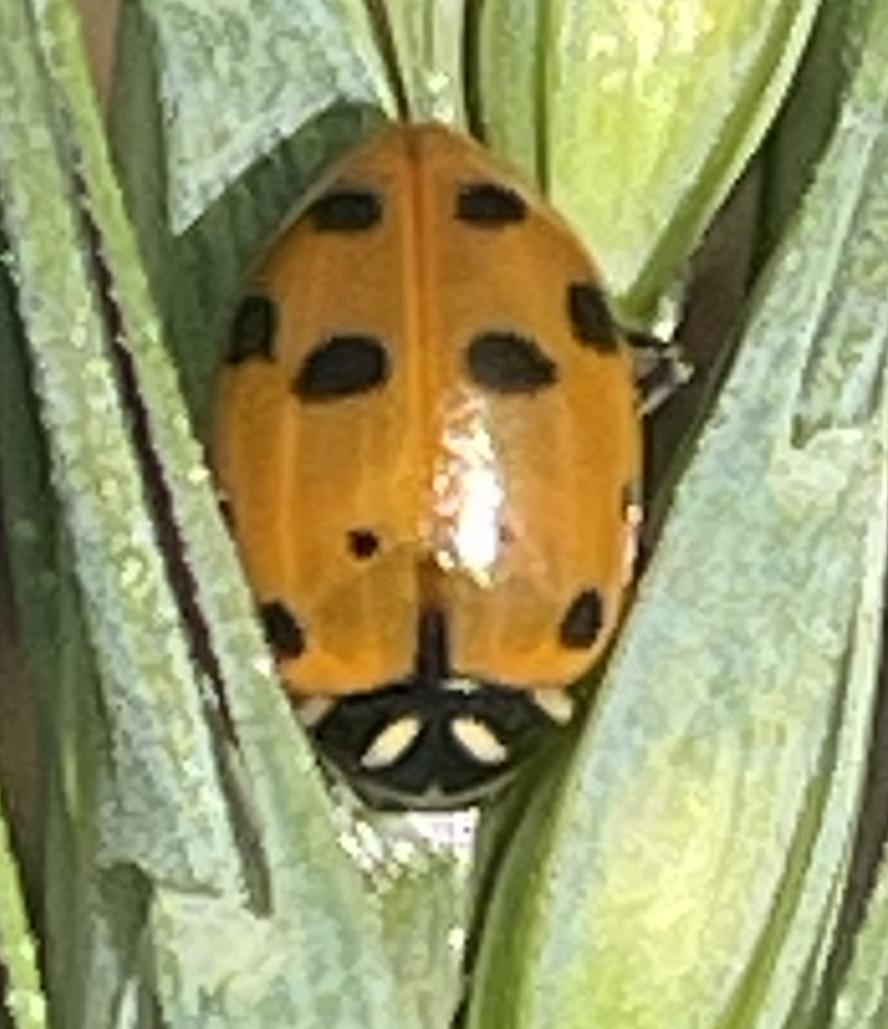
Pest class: predators